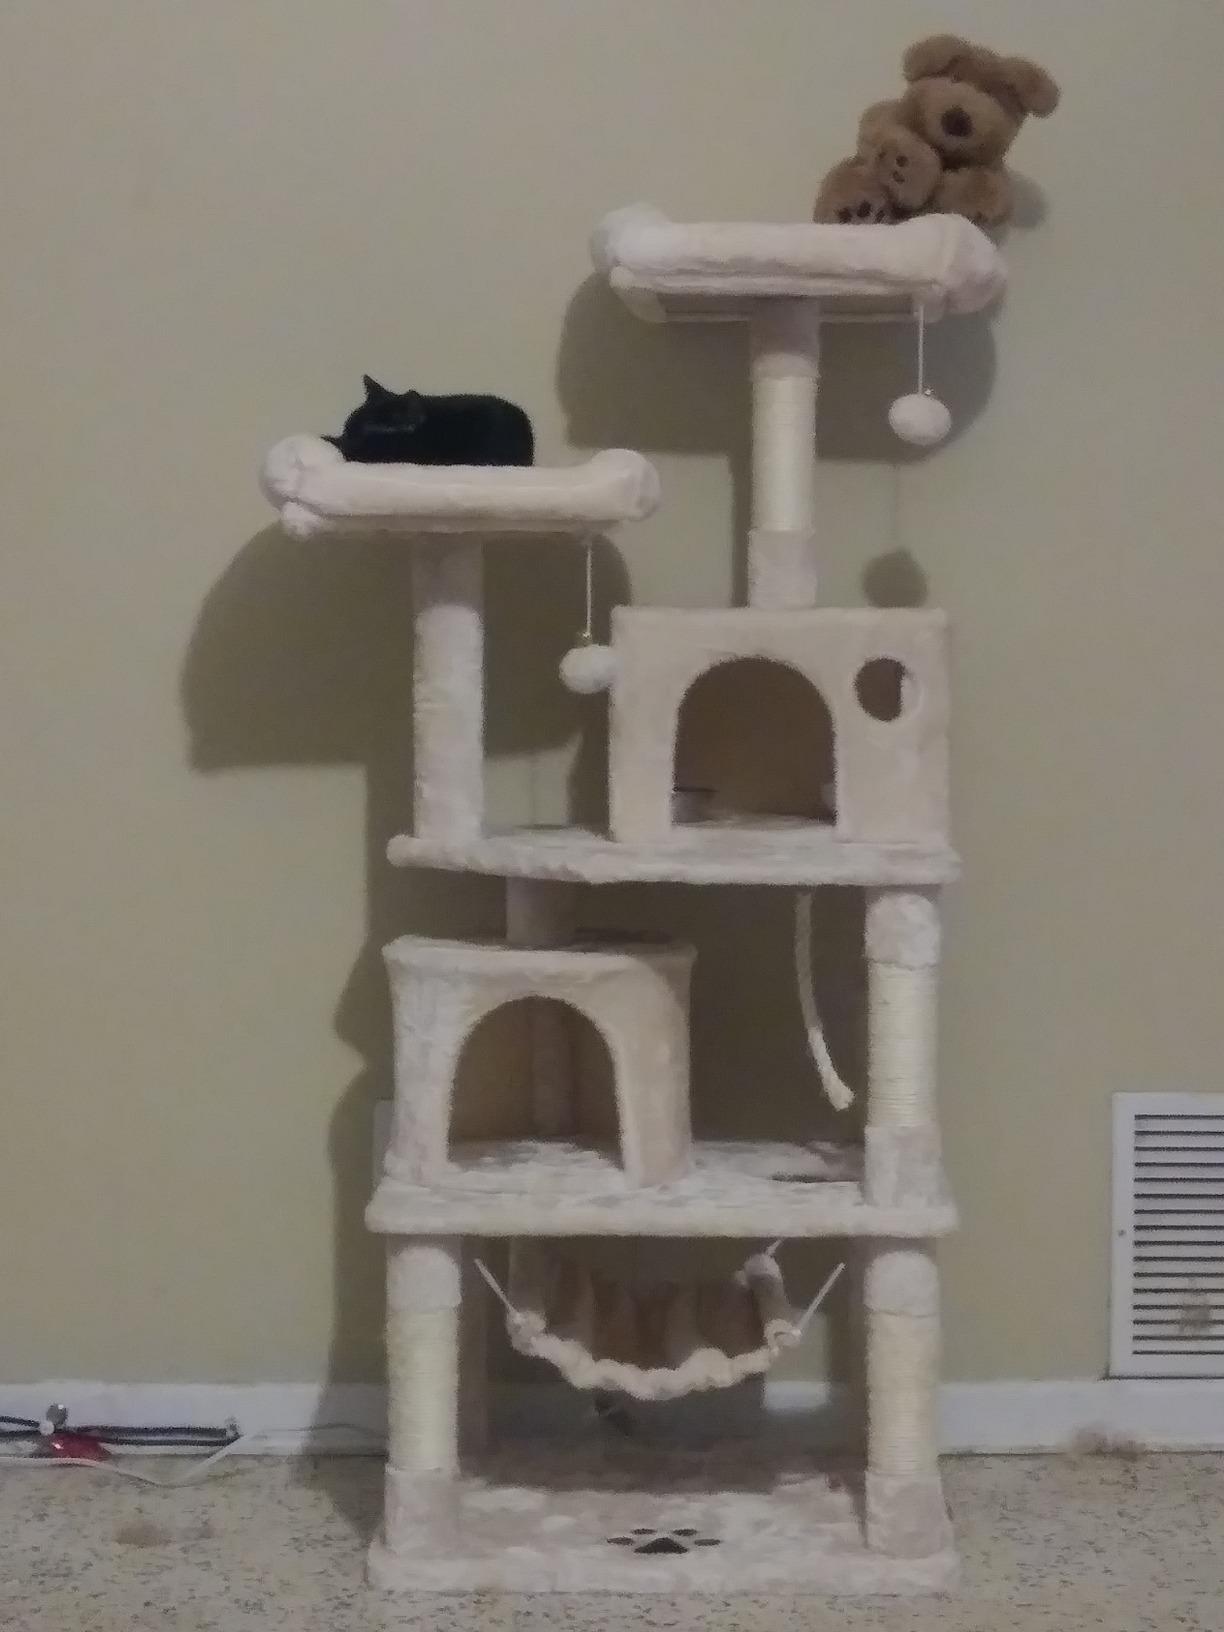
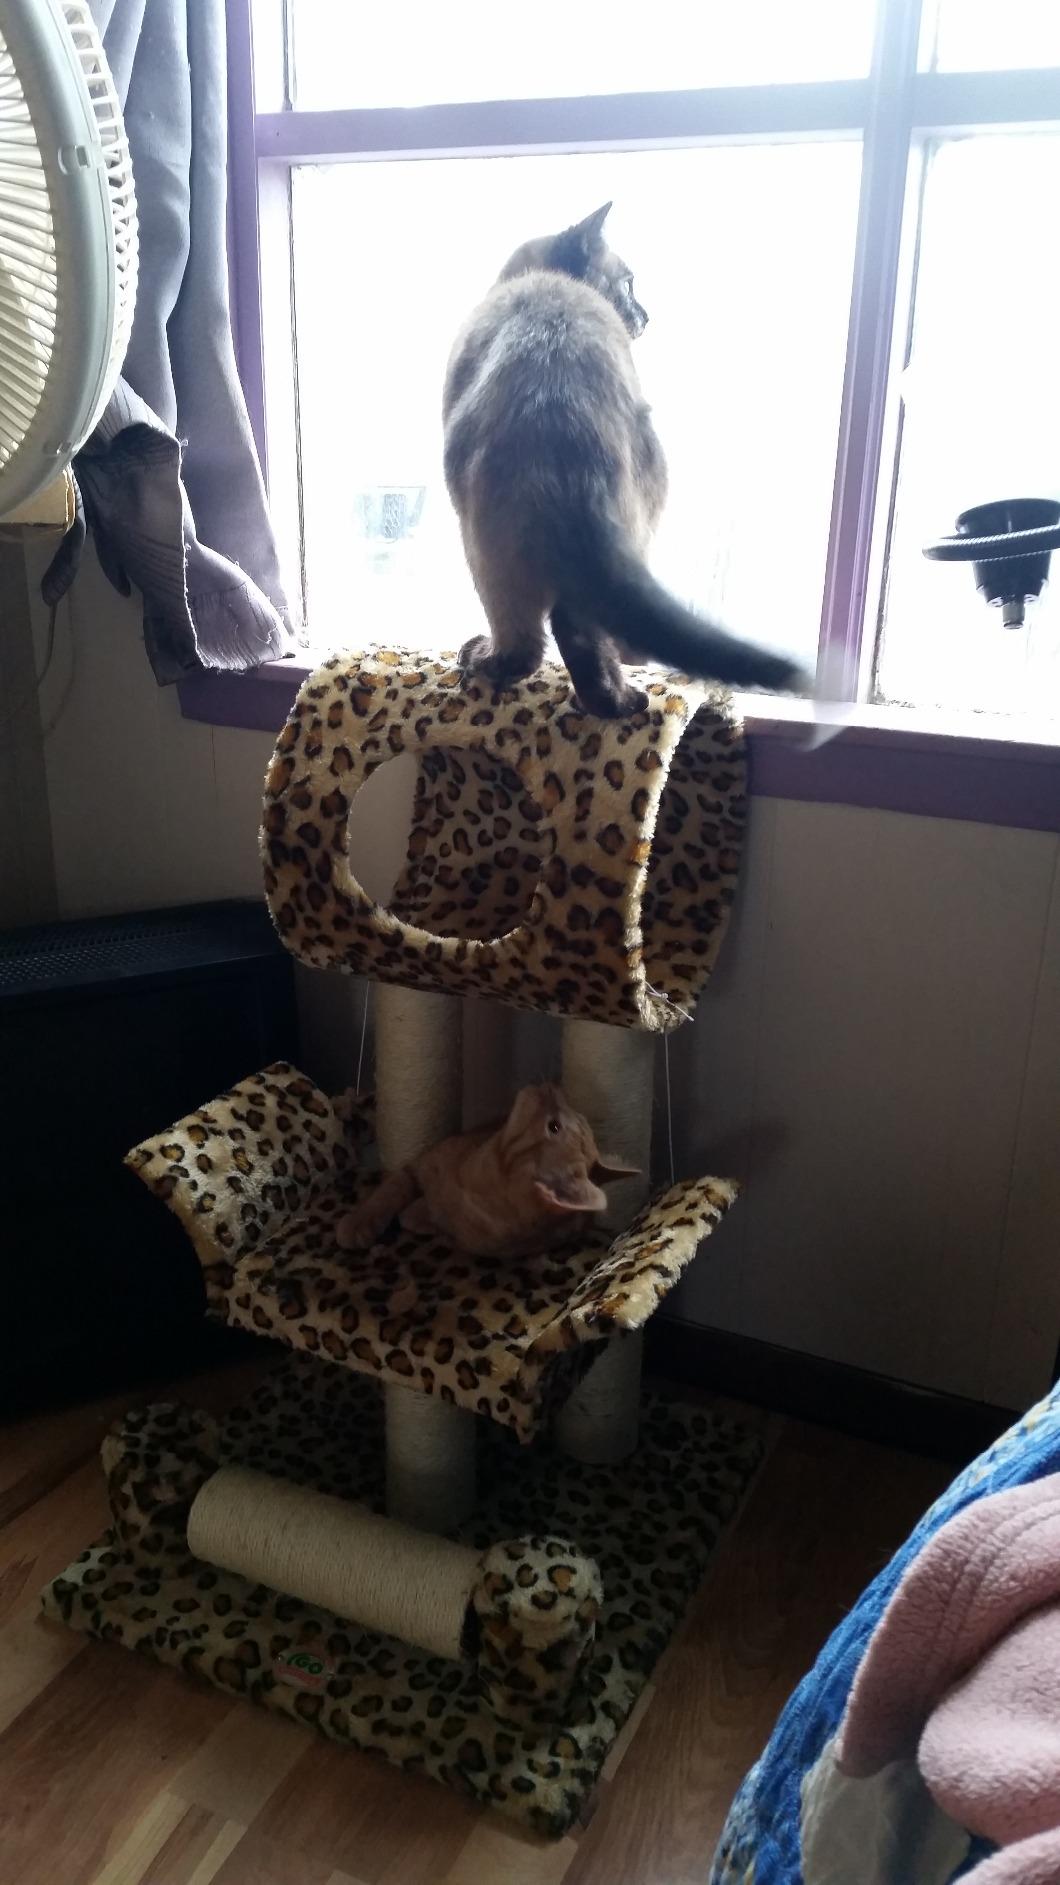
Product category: items_cat tree
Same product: no